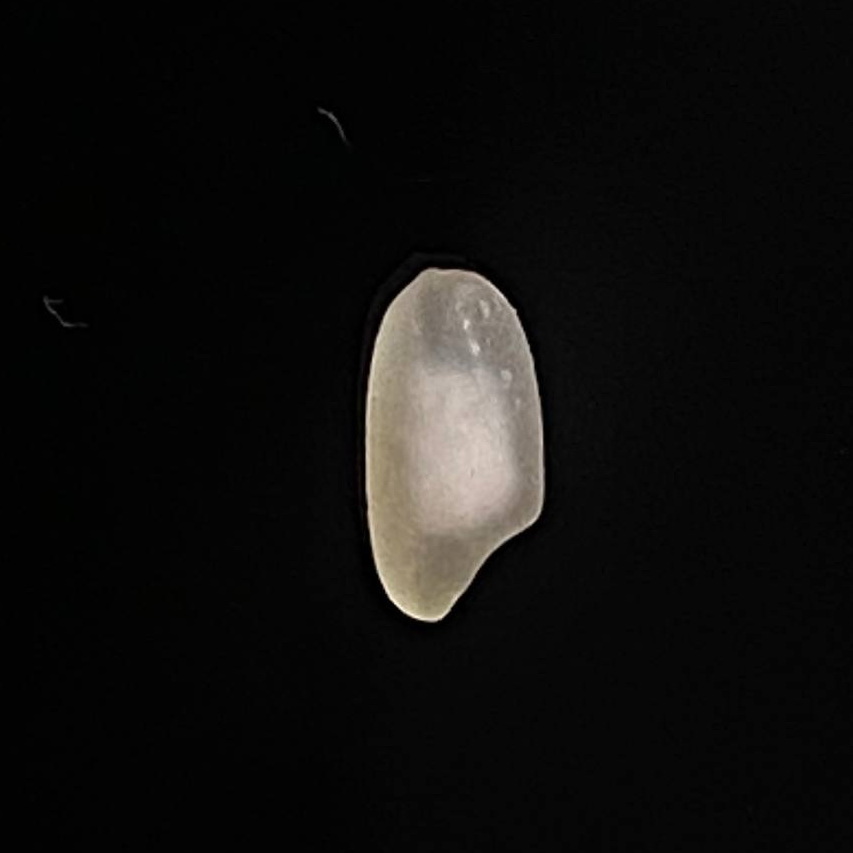
Rice variety: Bashful